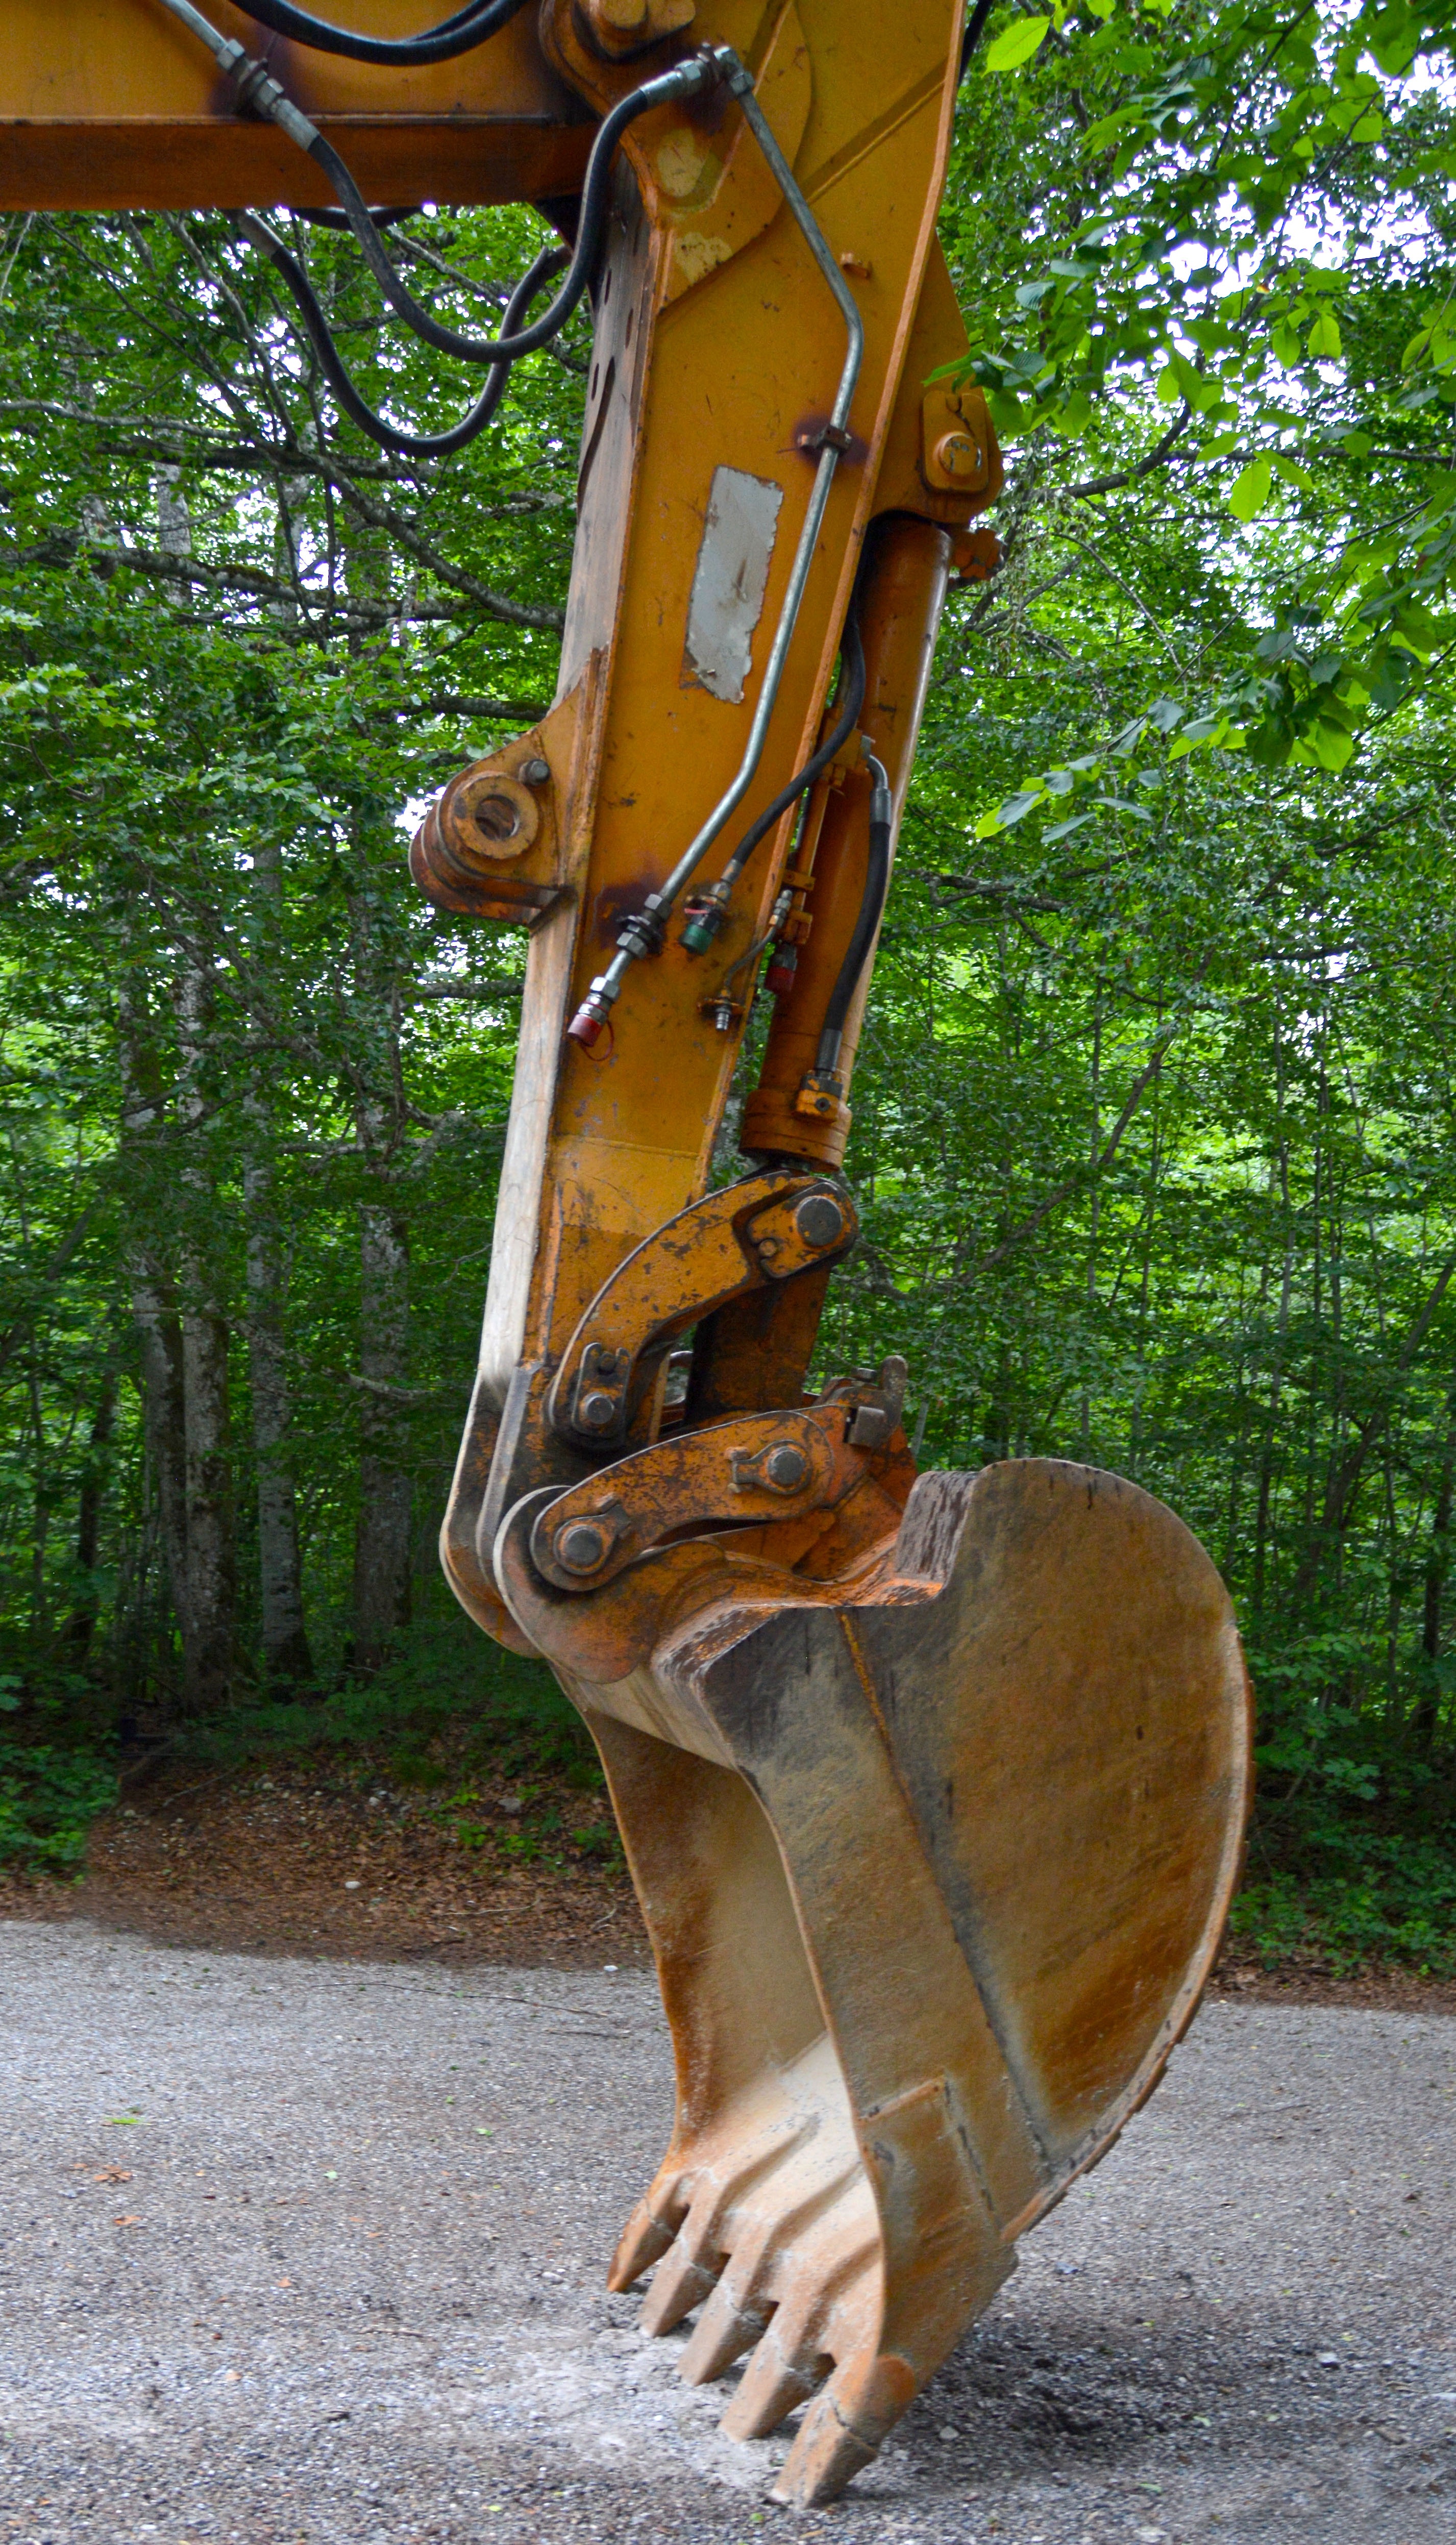
tree, wood, tool, construction, metal, machine, sculpture, art, rusty, carving, blade, excavators, house construction, construction machine, road construction, backhoe bucket, woody plant, outdoor structure, chainsaw carving